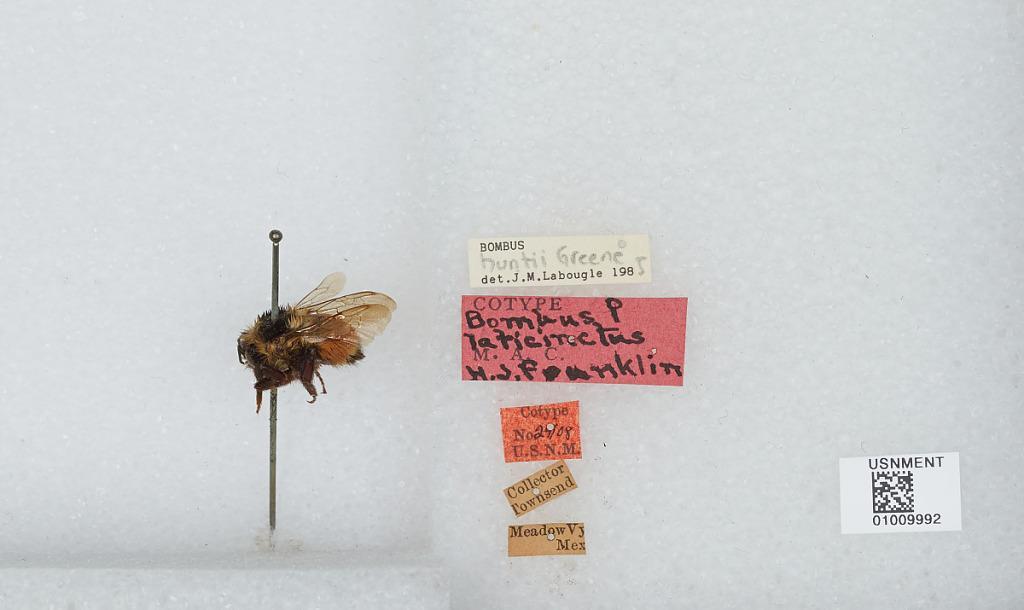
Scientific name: Bombus (Pyrobombus) huntii Greene
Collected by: Townsend
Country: Mexico
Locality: Meadow Valley